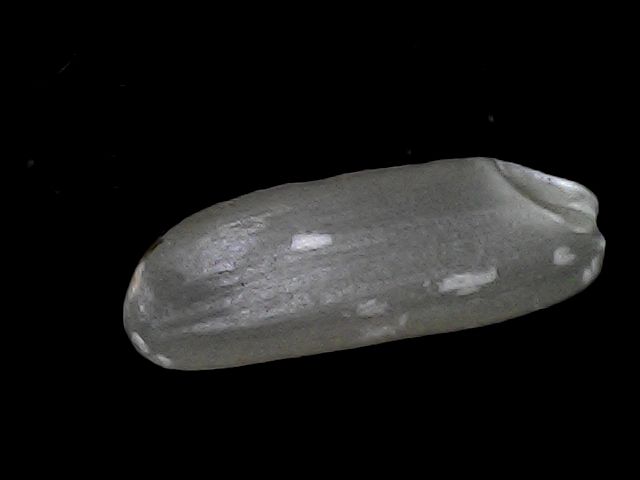
Rice variety: BD49